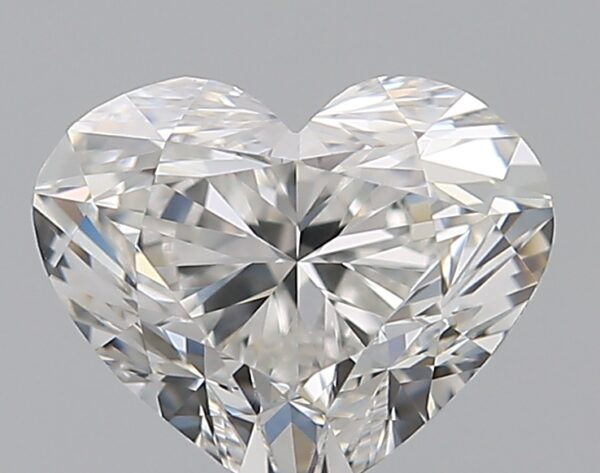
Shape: heart
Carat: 0.7
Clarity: IF
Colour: F
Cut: VG
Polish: EX
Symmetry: VG
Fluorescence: N
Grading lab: GIA
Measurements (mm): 5.16 x 6.22 x 3.64